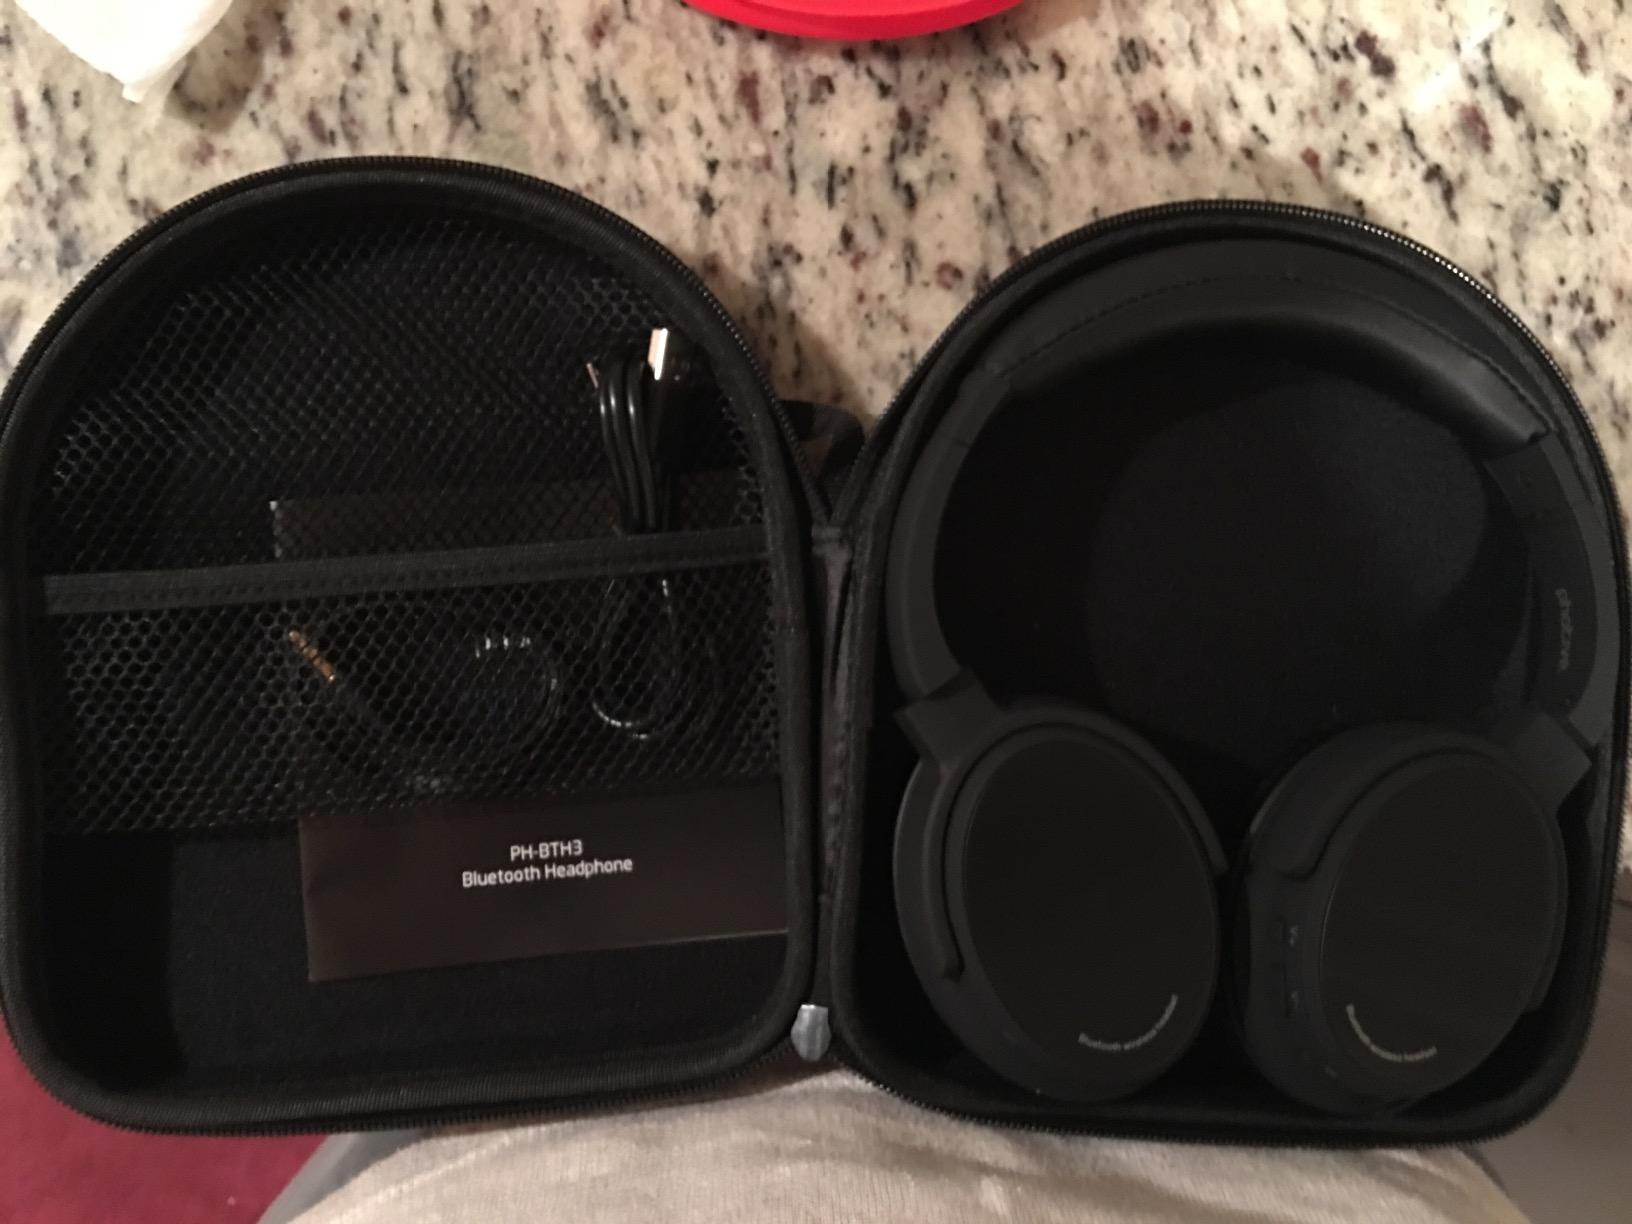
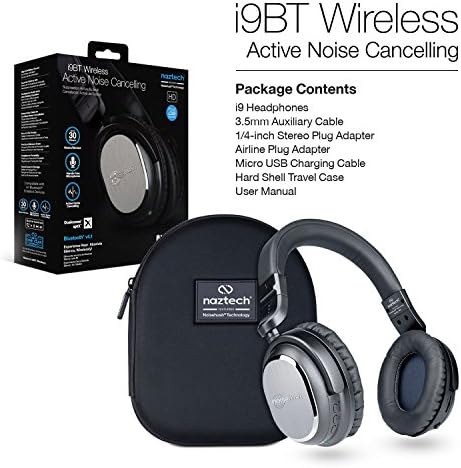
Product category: headphones
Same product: no